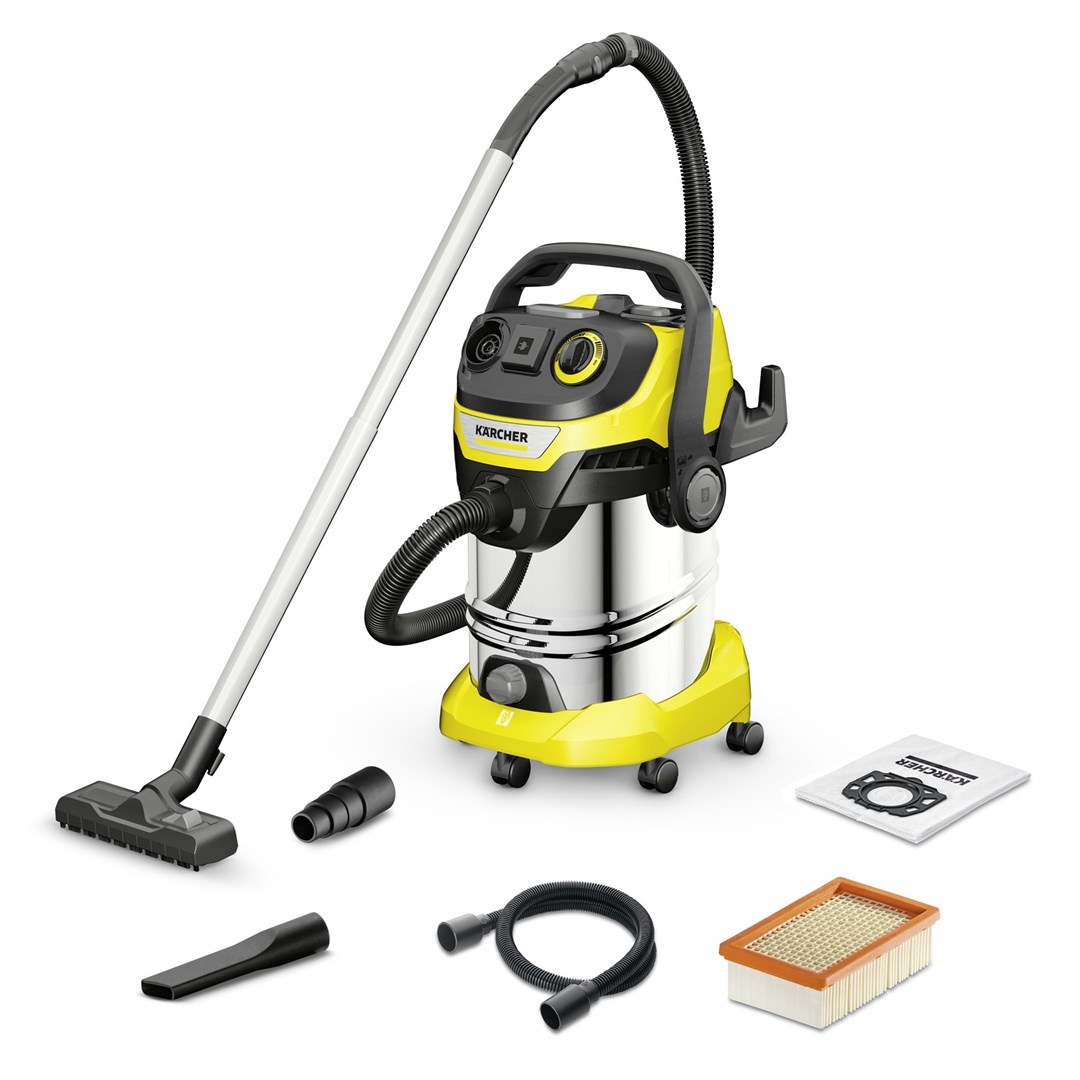
Kärcher WD 6 P S V-30/6/22/T Black  Stainless steel  Yellow 30 L 1300 W
Kärcher WD 6 P S V-30/6/22/T Black Stainless steel Yellow 30 L 1300 W
Brand: Karcher
Category: Home & Garden > Household Appliances > Floor & Steam Cleaners > Carpet Shampooers > Canister Carpet Shampooers